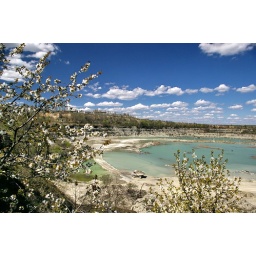
This is a stone quarry for an asphalt plant in Skala-Podilska, Ternopil Oblast (province) Ukraine.